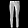
Label: Trouser